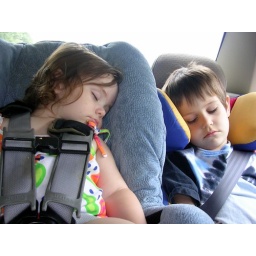
Jasper and Gillan napping in the car on the way home from NYC. Summer 05.